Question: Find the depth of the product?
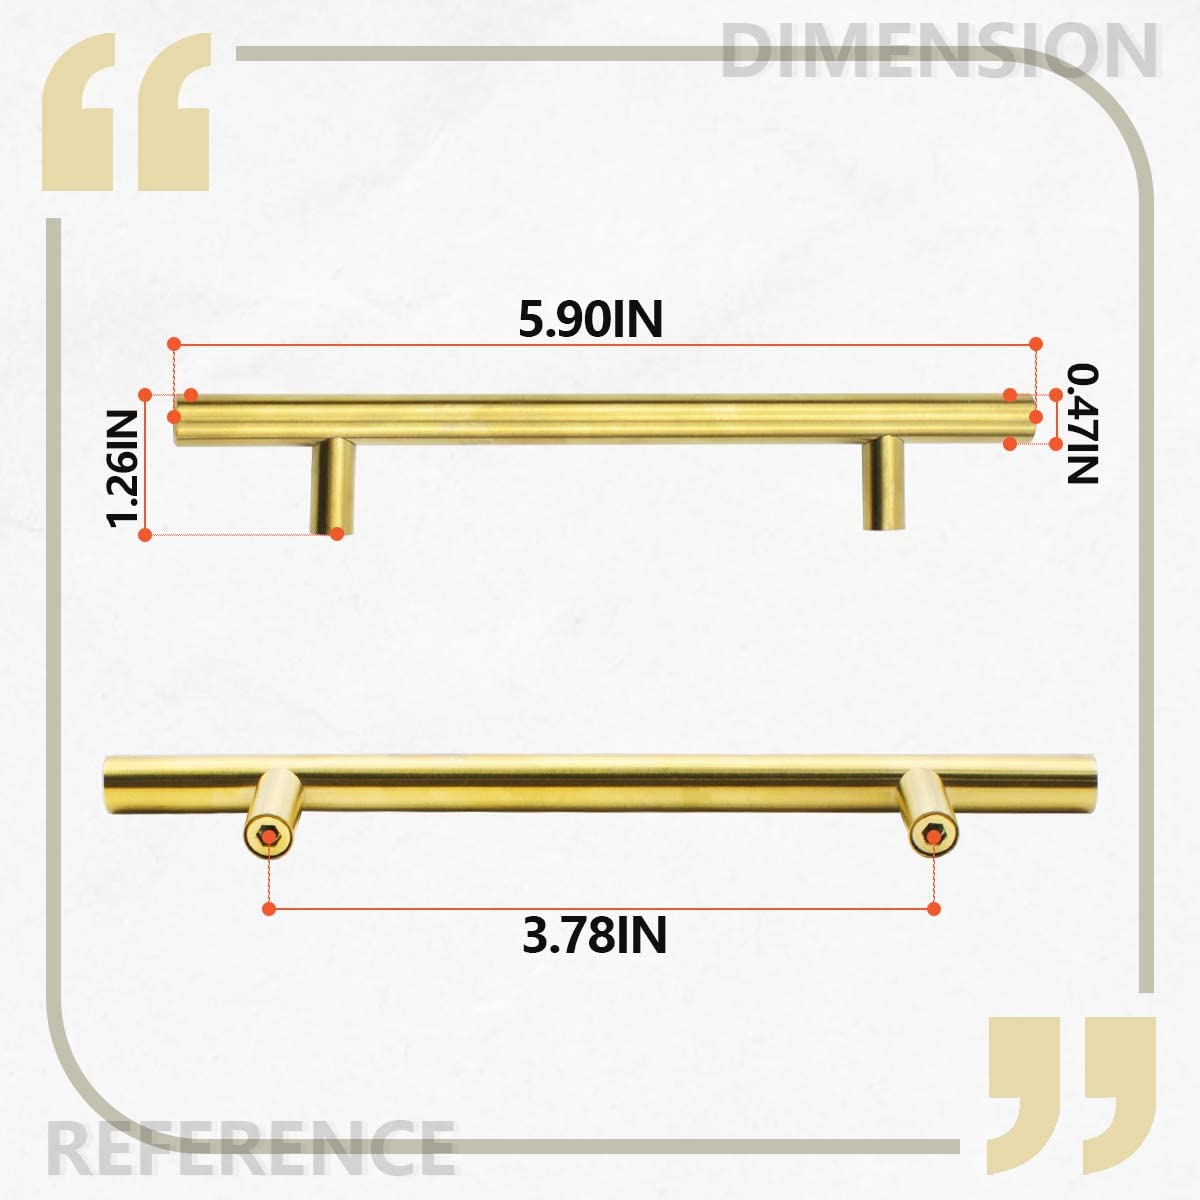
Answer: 5.9 inch